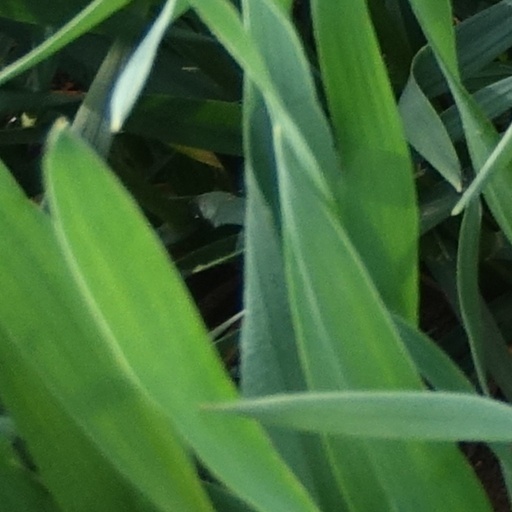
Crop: wheat